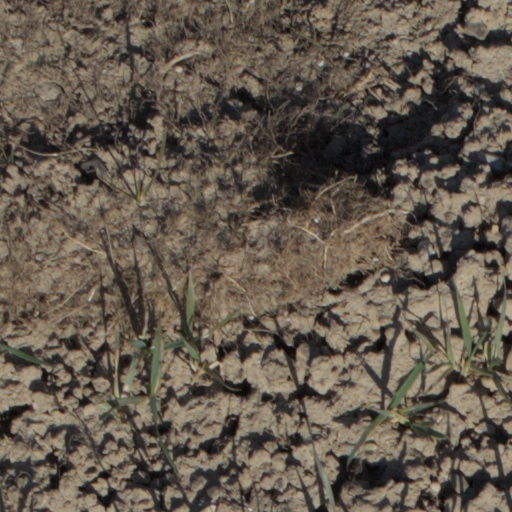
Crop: wheat